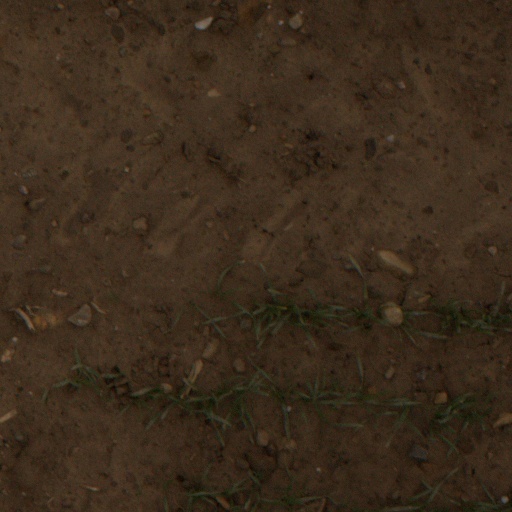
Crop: wheat